List of Arab astronauts

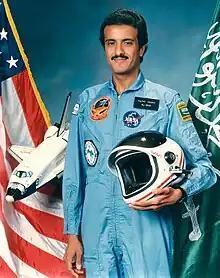
Sultan bin Salman Al Saud, the first Arab astronaut who flew on STS-51-G aboard the Space Shuttle "Discovery" in 1985

To date, there have been six astronauts from Arab nations, also called "najmonauts" (from Arabic نجم (najm), meaning 'star', and Ancient Greek ναύτης (nautes), meaning 'sailor') who have flown to space.